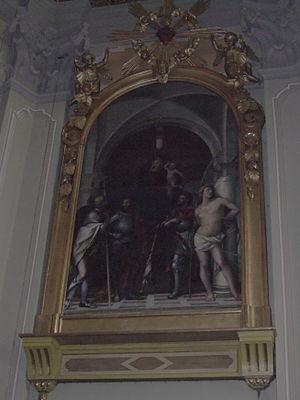
Luca Monverde est un peintre italien de la haute Renaissance.